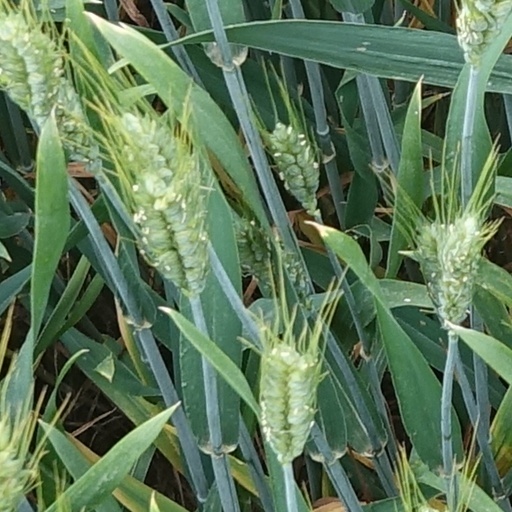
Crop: wheat